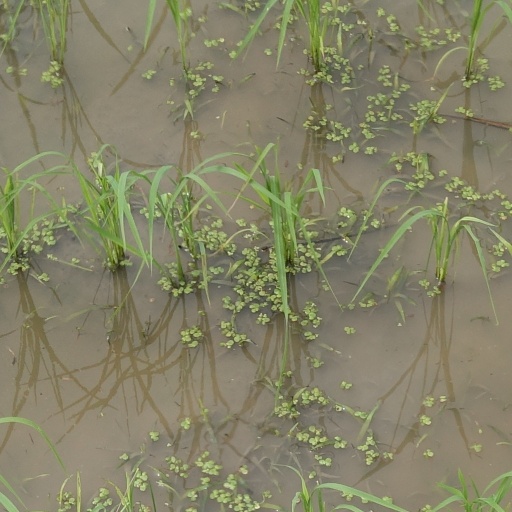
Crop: rice